Refuge tree

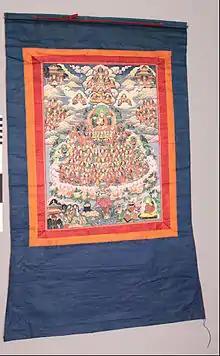
Gelug Lineage Refuge Tree thangka depicting Je Tsongkapa at the pinnacle of the tree

The configuration of the earliest known Refuge Tree paintings appear to be based on the 17th century "Lama Chopa" text by the 1st Panchen Lama, Khedrup Gelek Pelzang of the Gelug Tradition. In this text, he described the Field of Accumulation in a configuration on the peak of a tree with Shakyamuni Buddha representing the Root Lama as the main figure. Later Gelug paintings also feature the founder of the Gelug sect, Je Tsongkapa as the central figure. In both cases, as Jackson and Jackson describe, the central figure is at the pinnacle of the tree "surrounded by descending concentric rows of exalted beings". These rows consist of eight classes of beings: Gurus, Yidams, Buddhas, Bodhisattvas, Pratyekabuddhas, Sravakas and Sthaviras, Dakas, and Dharmapalas. A popular Gelug structure of the Refuge Tree composition also includes three separate assemblies of teachers above the main figure. In this case, according to Jackson and Jackson:the teaching lineage of the tantric empowerments and practices constitute[s] the central group. On the main figure's right there [is] the "Lineage of the Vast Conduct", the lineage of the Yogacara Mahayana descending from Maitreyanatha and Asanga. On the other side [is] the "Lineage of the Profound View", the Madhyamaka tradition coming down through Manjusri and Nagarjuna.